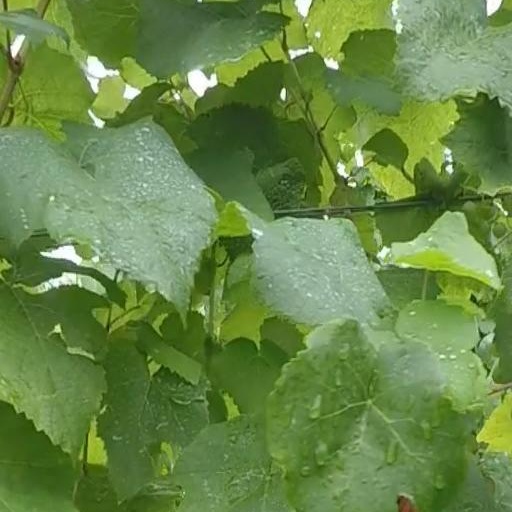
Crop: grape